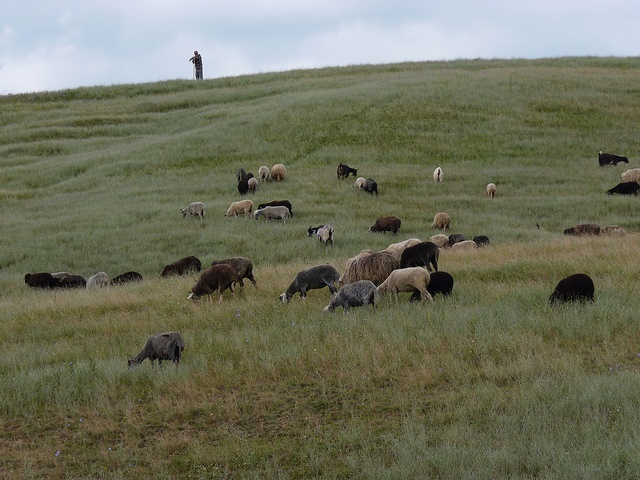
A man watches a bunch of cattle graze in the field.
Sheep and goats grazing in the pasture with a person looking over them.
Goats grazing on a grassy hillside being watched over by a herder.
A herd of animals eating grass in a field.
a herd of llamas in a field with a Shepard in the distince